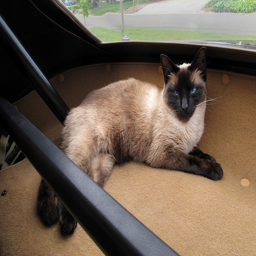
A brown cat lying at the back of a car
A Siamese cat laying on top of a chair.
A cat is laying in the back of a car.
A siamese cat laying on a brown carpet.
a close up of a cat laying near a window